Bowhunting

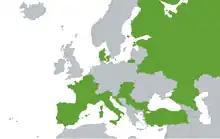
Legal status of bowhunting in Europe with countries allowing bowhunting in green

Nations including Denmark, France, Spain, Portugal, Italy, Hungary, Finland and Bulgaria use bow and arrow hunting as a hunting tool in modern game management. Some European countries, including the United Kingdom, prohibit bowhunting. Bowhunting, like target archery, was revived in the UK during the Victorian era, but has been banned since 1965. Recently a law was passed in Estonia that would allow bowhunting of small game.